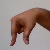
The image shows a hand gesture representing the letter 'Q' in Indian Sign Language.